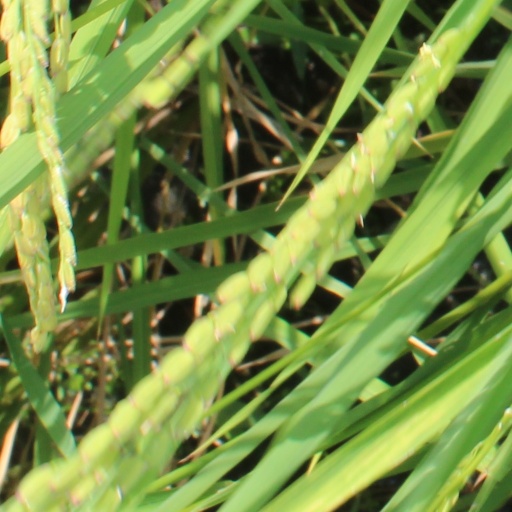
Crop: rice